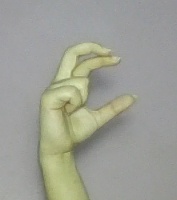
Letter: thal